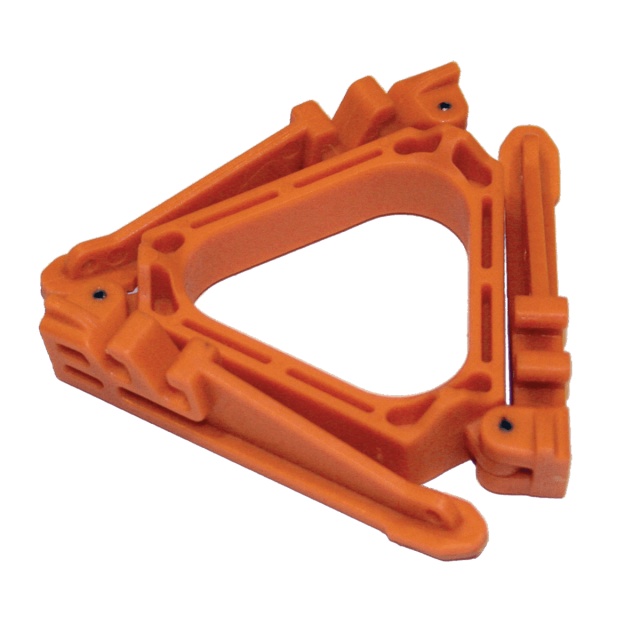
Fuel Stabilizer
Buy the Fuel Stabilizer near me.
Brand: JETBOIL
Category: Electronics > Electronics Accessories > Power > Fuel Cells